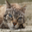
Label: cat